Jill Stein

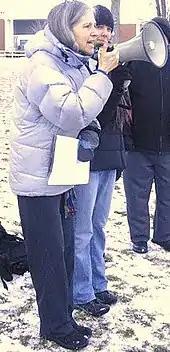
Stein in 2009 at a protest against coal-powered energy production

As a physician, Stein became increasingly concerned about the connection between people's health and the quality of their local environment. She subsequently turned to activism. In 1998, she began protesting the "Filthy Five" coal plants in Massachusetts.